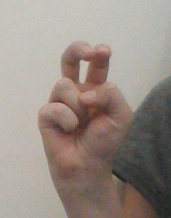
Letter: toot